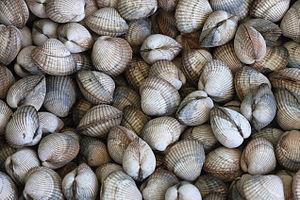
Les fruits de mer sont un nom donné aux animaux invertébrés marins comestibles. Dans l'acception la plus usuelle, il s'agit d'une grande variété d'organismes marins, à l'exception des poissons et des mammifères.